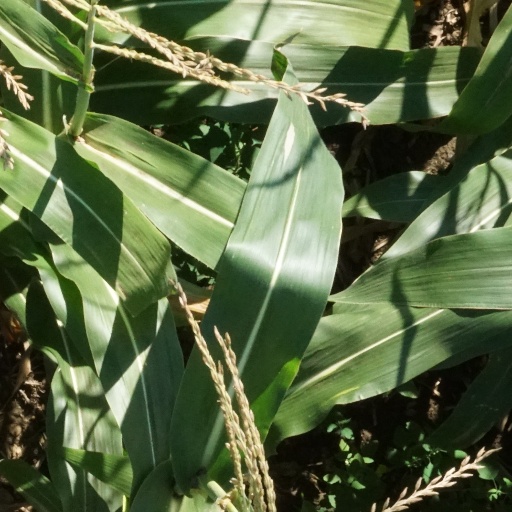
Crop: maize; corn